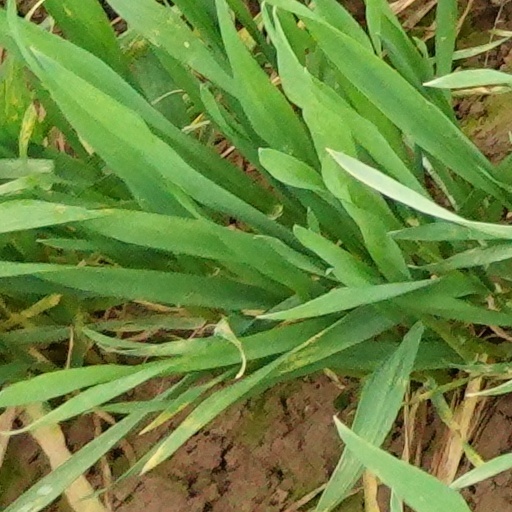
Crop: wheat